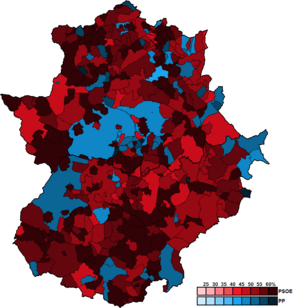
Les élections générales espagnoles de 2008 se sont tenues le dimanche 9 mars 2008 afin d'élire les 350 députés et 208 des 266 sénateurs de la IXᵉ législature des Cortes Generales. 10 députés sont élus en Estrémadure.